History of civil rights in the United States

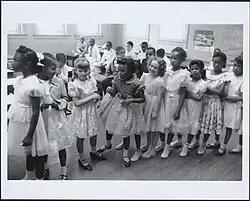
School integration, Barnard School, Washington, D.C., 1955

On May 18, 1954, Greensboro, North Carolina, became the first city in the South to publicly announce that it would abide by the Supreme Court's "Brown v. Board of Education" ruling. "It is unthinkable,' remarked School Board Superintendent Benjamin Smith, 'that we will try to [override] the laws of the United States." This positive reception for Brown, together with the appointment of African American David Jones to the school board in 1953, convinced numerous white and black citizens that Greensboro was heading in a progressive direction. Integration in Greensboro occurred rather peacefully compared to the process in Southern states such as Alabama, Arkansas, and Virginia where "massive resistance" was practiced by top officials and throughout the states. In Virginia, some counties closed their public schools rather than integrate, and many white Christian private schools were founded to accommodate students who used to go to public schools. Even in Greensboro, much local resistance to desegregation continued, and in 1969, the federal government found the city was not in compliance with the 1964 Civil Rights Act. Transition to a fully integrated school system did not begin until 1971.